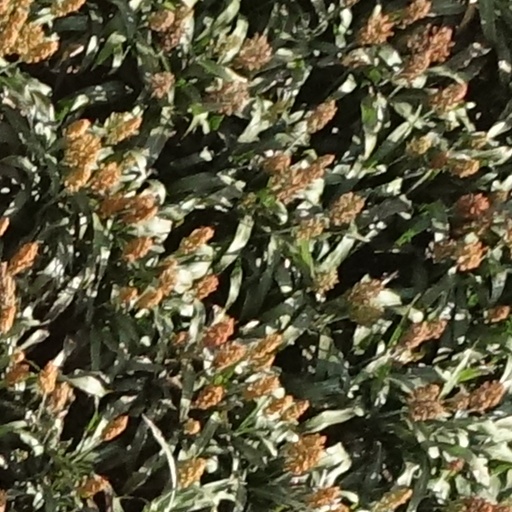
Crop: sorghum